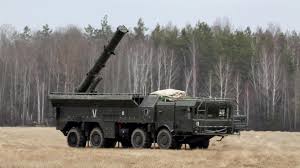
Label: Air Defense